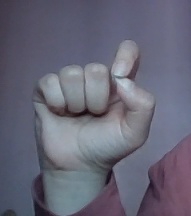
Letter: fa